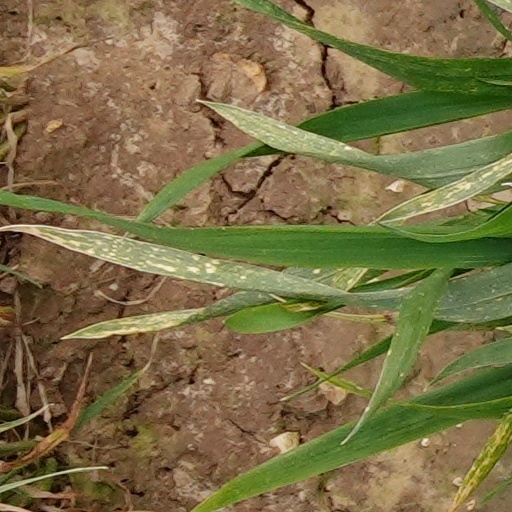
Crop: wheat